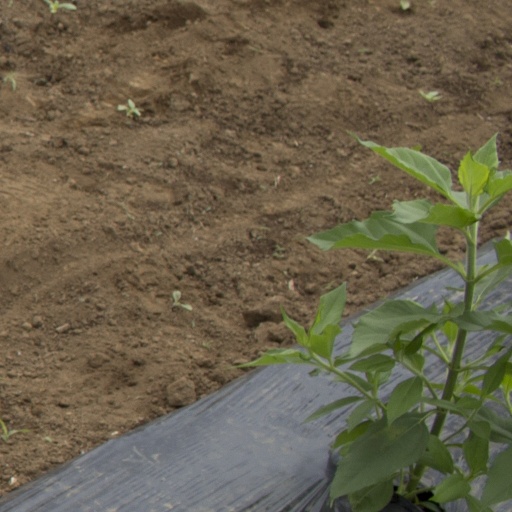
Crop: Jerusalem artichoke